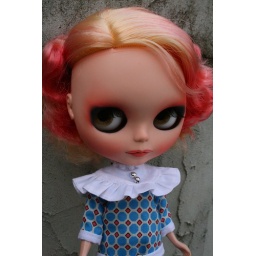
more of jane in her great new leisurely grass dress :)